Pilgrim Fathers Memorial

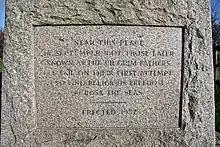
Inscription on the Pilgrim Fathers Memorial 1957-2009

The memorial was erected by the former Boston Borough Council in 1957, on the 350th anniversary of the event. The work was carried out by Leake's Masonry. The ceremony was attended by several members of the General Society of Mayflower Descendants, who made a donation towards the cost of the monument. Its design is a tapering shaft rising from a base-block, intended to symbolise the urge which drove a small band of men and women to leave their country and kinsfolk for conscience's sake. The material used typifies by its strength the power and stability of their faith.